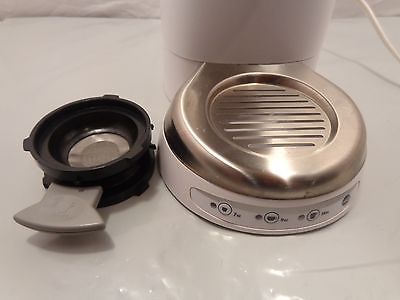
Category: coffee maker